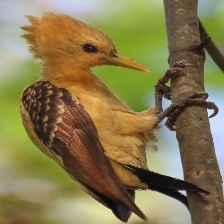
Species: CREAM COLORED WOODPECKER
Scientific name: CELEUS FLAVUS